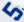
Number: 5